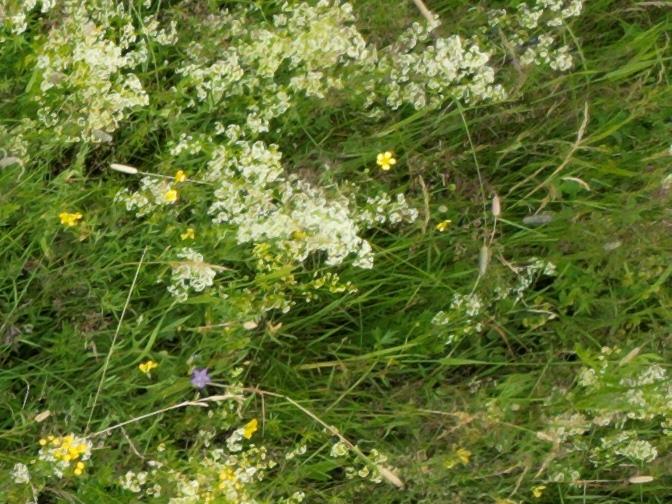
Flowers visible:  daisy flowers, yarrow flowers, yarrow flowers, yarrow flowers, yarrow flowers, yarrow flowers, yarrow flowers, yarrow flowers, yarrow flowers